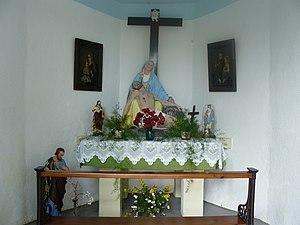
Intérieur de la chapelle du Sudel
Goldbach-Altenbach [gɔltbax altənbax] est une commune française située dans le département du Haut-Rhin, en région Grand Est.